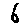
Label: 6